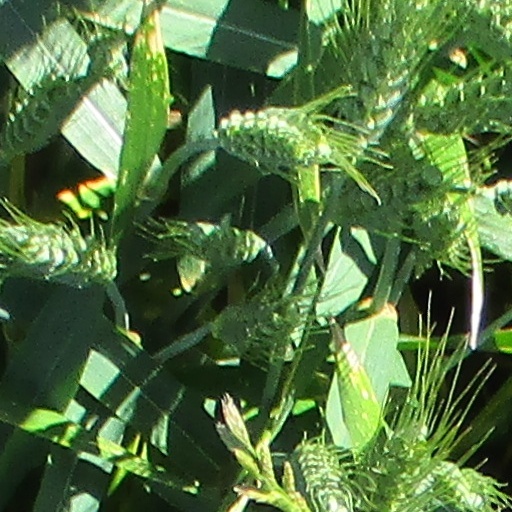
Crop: wheat